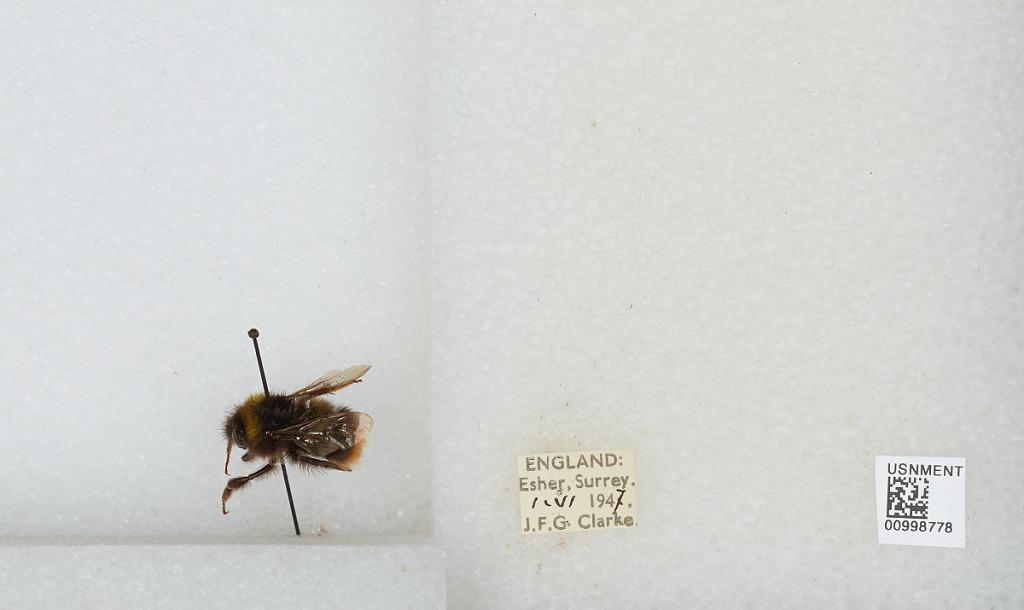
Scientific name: Bombus (Pyrobombus) pratorum (Linnaeus)
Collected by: J. Clarke
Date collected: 1947-6-1
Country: United Kingdom
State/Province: England
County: Surrey
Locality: Esher
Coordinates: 51.3691, -0.365